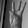
ASL letter: W